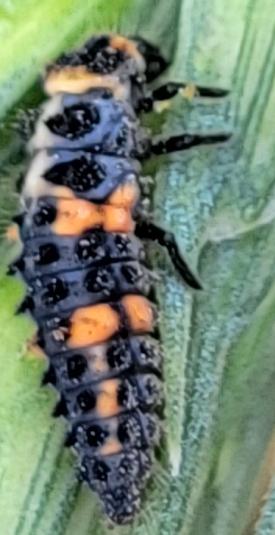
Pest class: predators